Popocatépetl

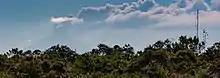
Popocatepetl seen from UNAM (instituto de Ecologia with Sigma 500 mm), Mexico City

The name "Popocatépetl" comes from the Nahuatl words "it smokes" and "mountain", meaning "Smoking Mountain". The volcano is also referred to by Mexicans as "El Popo" affectionately, or to shorten the full name. The alternate nickname "Don Goyo" comes from the mountain's association in the lore of the region with San Gregorio, "Goyo" being a nickname-like short form of Gregorio. The name was extended by those who lived in Santiago Xalitzina, a small community from the volcano. Legend says that many years ago, a villager met an old man on the slopes of the mountain, who introduced himself as Gregorio Chino Popocatépetl. Gregorio was a personification of the spirit of the volcano, and communicates with the locals to warn them if an eruption is about to happen. Thus, every March 12, the day of San Gregorio, the locals bring flowers and food to the volcano to celebrate the saint.